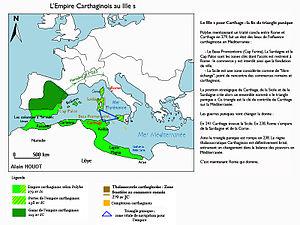
L'Empire carthaginois au IIIe siècle avant JC
Voir aussi : Liste des siècles, Chiffres romains
Les trois guerres puniques ou guerres romano-carthaginoises opposent durant plus d’un siècle la Rome antique et la civilisation carthaginoise ou civilisation punique. Les Carthaginois sont appelés Carthaginienses ou Pœni en latin, déformation du nom des Phéniciens dont sont issus les Carthaginois, d’où le mot français « punique ».
La civilisation carthaginoise ou civilisation punique est une ancienne civilisation située dans le bassin méditerranéen et à l'origine de l'une des plus grandes puissances commerciales, culturelles et militaires de cette région dans l'Antiquité.